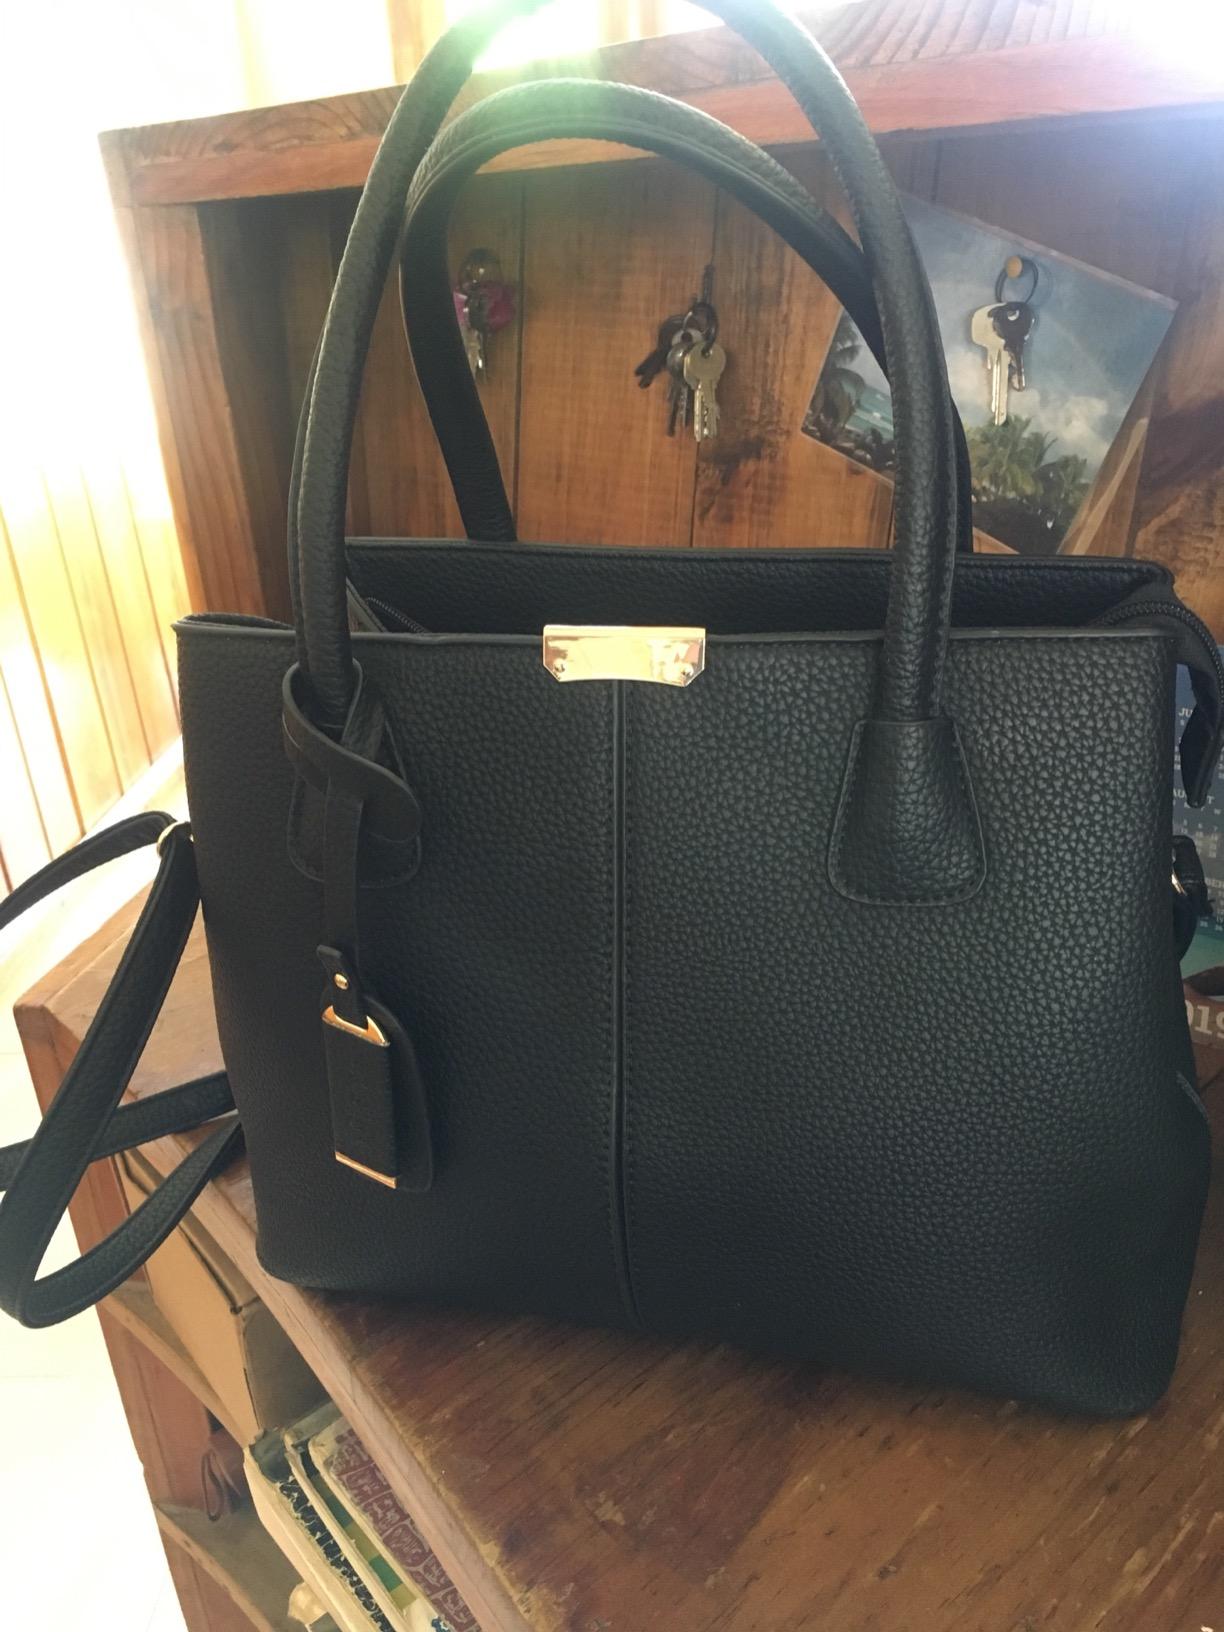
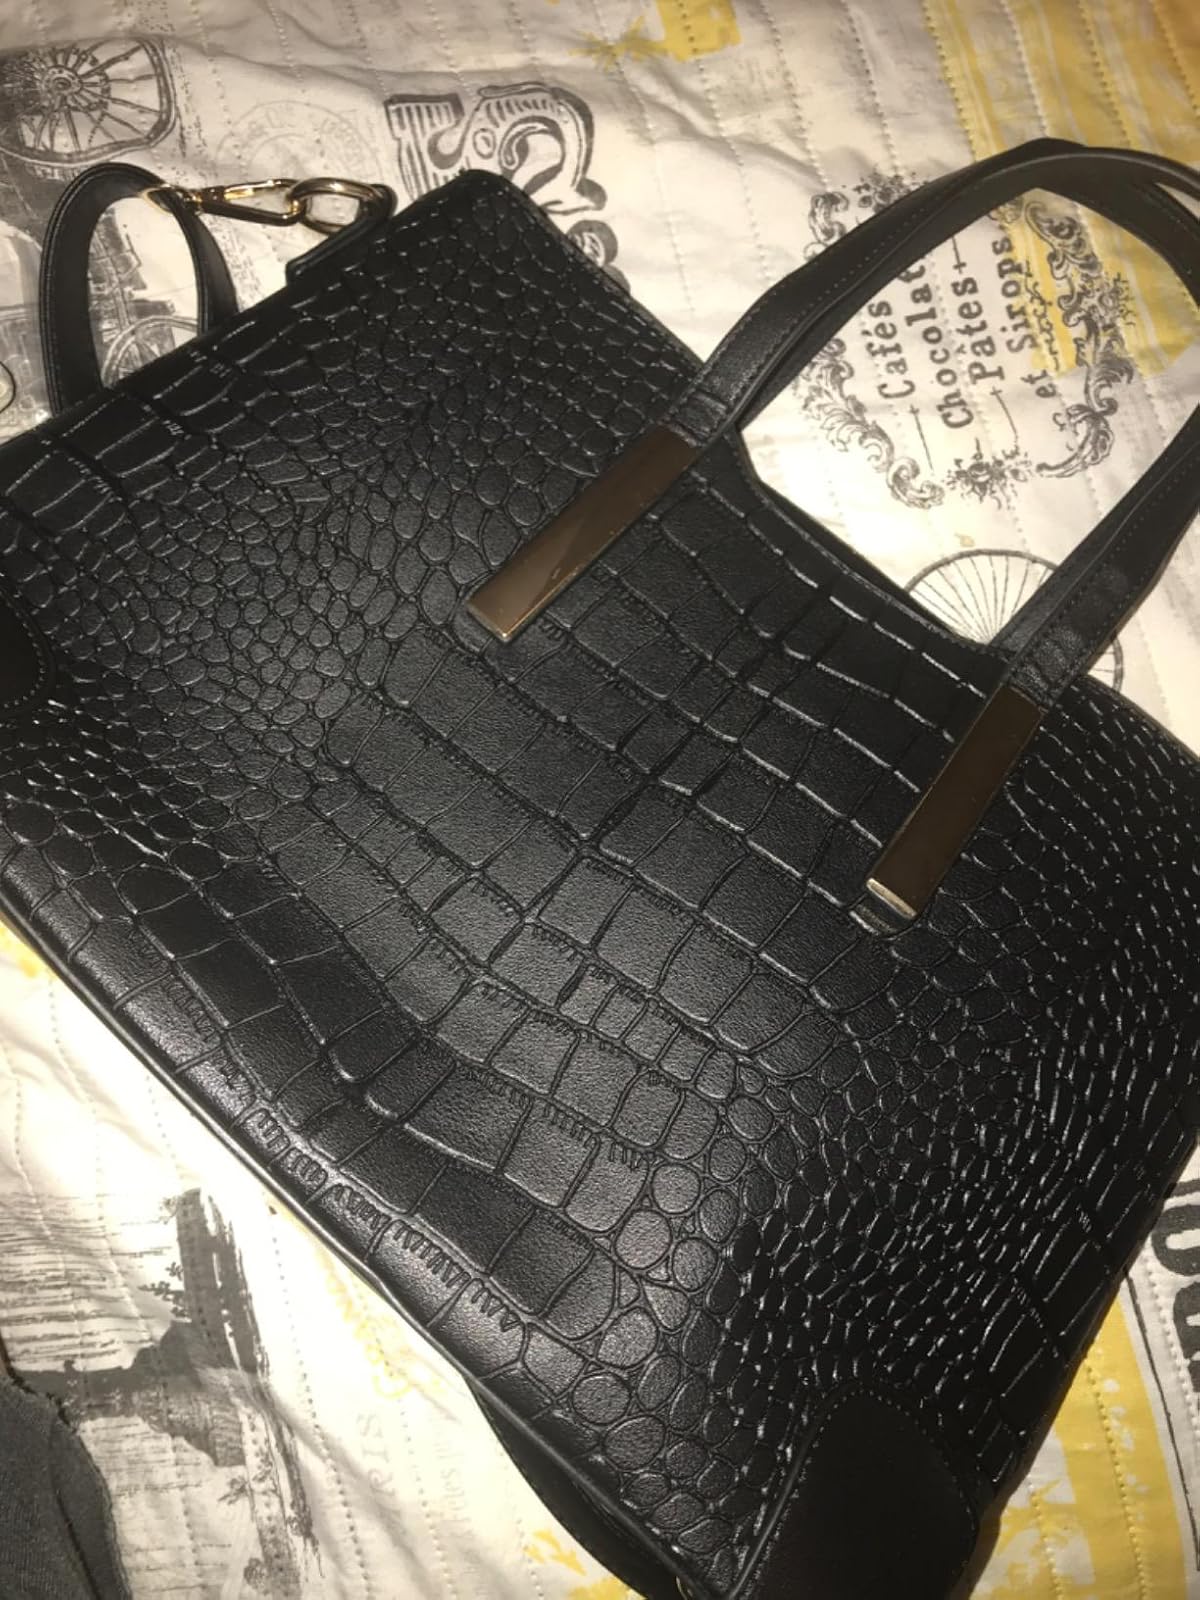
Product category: accessories_handbag
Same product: no